New Zealand Defence Force

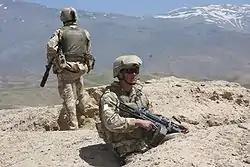
Two members of the New Zealand Provincial Reconstruction Team in Afghanistan during 2009

New Zealand states it maintains a "credible minimum force", although critics (including the New Zealand National Party while in opposition) maintain that the country's defence forces have fallen below this standard. With a claimed area of direct strategic concern that extends from Australia to Southeast Asia to the South Pacific, and with defence expenditures that total around 1.5% of GDP, New Zealand necessarily places substantial reliance on co-operating with other countries, particularly Australia.